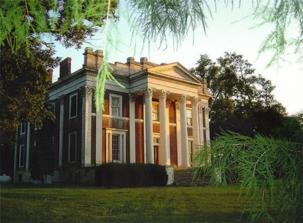
Building: Ward Hall (Georgetown, Kentucky)
Country: United States of America
Year built: 1853
Historic house in Kentucky, United States United States historic place Ward Hall (Boundary Increase) U.S. National Register of Historic Places U.S. Historic district Show map of Kentucky Show map of the United States Nearest city Georgetown, Kentucky Coordinates 38°12′23″N 84°35′18″W / 38.20639°N 84.58833°W / 38.20639; -84.58833 Built 1853 Architect Lewinski, Thomas Architectural style Antebellum Greek Revival NRHP reference No. 85001841 Added to NRHP August 23, 1985 Ward Hall is a Greek Revival antebellum plantation mansion located in Georgetown , Kentucky .  The main house covers 12,000 square feet (1,100 m 2 ), with 27-foot (8.2 m) high Corinthian fluted columns. History The mansion was built for planter Junius Richard Ward (1802–1883) and his wife Matilda (Viley) Ward circa 1857 on their 500-acre plantation in Scott County , Kentucky, in the Bluegrass Region . Matilda Viley was the sister of Capt. Willa Viley, a pioneer thoroughbred breeder of Scott County. He was first president of the Lexington Racing Association. Junius Ward was a grandson of the Col. Robert and Jemima (Suggett) Johnson family of Scott County, Kentucky. This was an extraordinarily powerful political and economic family dynasty, whose members extended their influence by developing cotton plantations throughout the Mississippi Delta . Like Ward, many members had plantations in Washington County along the Mississippi River near Greenville, Mississippi . One of Ward's cousins, Lycurgus Johnson , owned Lakeport Plantation on the other side of the river near Lake Village, Arkansas .  Many of these family members had plantation houses in the deep South and summer residences and plantations in Scott County, Kentucky. The Wards had this Scott County mansion built as a summer residence. Their Kentucky plantation cultivated tobacco and hemp, and raised award-winning livestock, including racehorses. The Wards also owned a large cotton plantation near Leota Landing, Washington County , Mississippi , where they wintered. Their plantation house in Mississippi served as their winter residence. Due to financial reverses following the Civil War, Junius Ward declared bankruptcy; he was forced to sell the Scott County plantation in 1869. Nearby planters bought the property in two lots. A later owner offered the property with the mansion to the Commonwealth of Kentucky , with the condition that it be used as the state capitol. The state declined. Design The mansion design is attributed to Major Thomas Lewinski. It is the embodiment of numerous Minard Lafever design elements from his 1829 and 1835 pattern books. It was built by Taylor Buffington, with the assistance of James Bailey, a free man of color . It measures 62 ft wide (19 m) and 69 ft long (21 m), four stories, with a 14-foot-wide (4.3 m), 65-foot-long (20 m) central corridor on three floors. There are three rooms on each side of the central corridor, with the exception of the area set aside for the nautilus-chambered double elliptical staircase which rises three floors. The floor plan is based on #17/18 of the 20 permutations within the Palladian grammar by Andrea Palladio , an influential 16th-century Italian architect.  At each end of the central corridor on the main floor are front and rear entrances with cut-glass transom and side lights.  The domestic servants' cooking area and sleeping rooms in the basement represent one of the most intact antebellum basements in the country. In that period, the servants were enslaved African Americans. Slaves also served as laborers and artisans on the plantation: working with livestock and in the fields. The original plantation had 500 acres. In its prime, it had "several brick dwellings for slaves and farm managers, a brick greenhouse, at least one and possibly more brick horse barns, a carriage house, a double brick outhouse, a carbide pump house, and a large tobacco barn." The property was divided in 1869 and sold in two large lots. Another piece was later sold at the turn of the 20th century, but the mansion and 150 acres had been intact since 1904. When the complex was nominated in 1985, it consisted of this 150 acres. Some seventy-seven acres was considered in the nomination, as it contained the mansion and major part of outbuildings associated with the historic complex. Also on the property were later additions such as a Victorian horse barn and 1930s garage. In the 21st century, the plantation complex of the mansion and related buildings is sited on forty acres. The complex is recognized as a historic district on the National Register of Historic Places. Preservation Ward Hall now serves as the headquarters of The Ward Hall Preservation Foundation, Inc.  The foundation raised one million dollars to purchase the 40 acres (160,000 m 2 ) estate. Ward Hall is a Kentucky Landmark and the full complex is listed as a historic district on the National Register of Historic Places . References